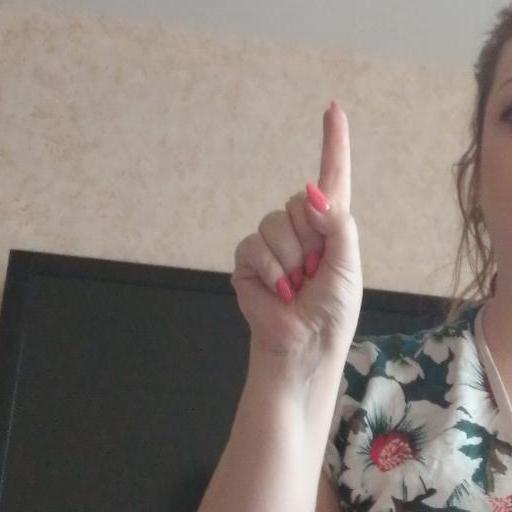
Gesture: one